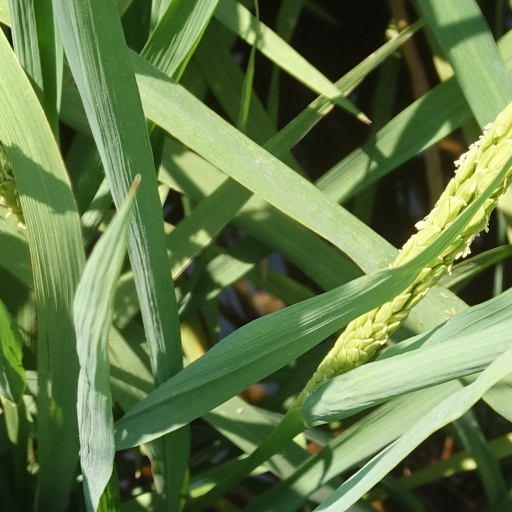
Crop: rice